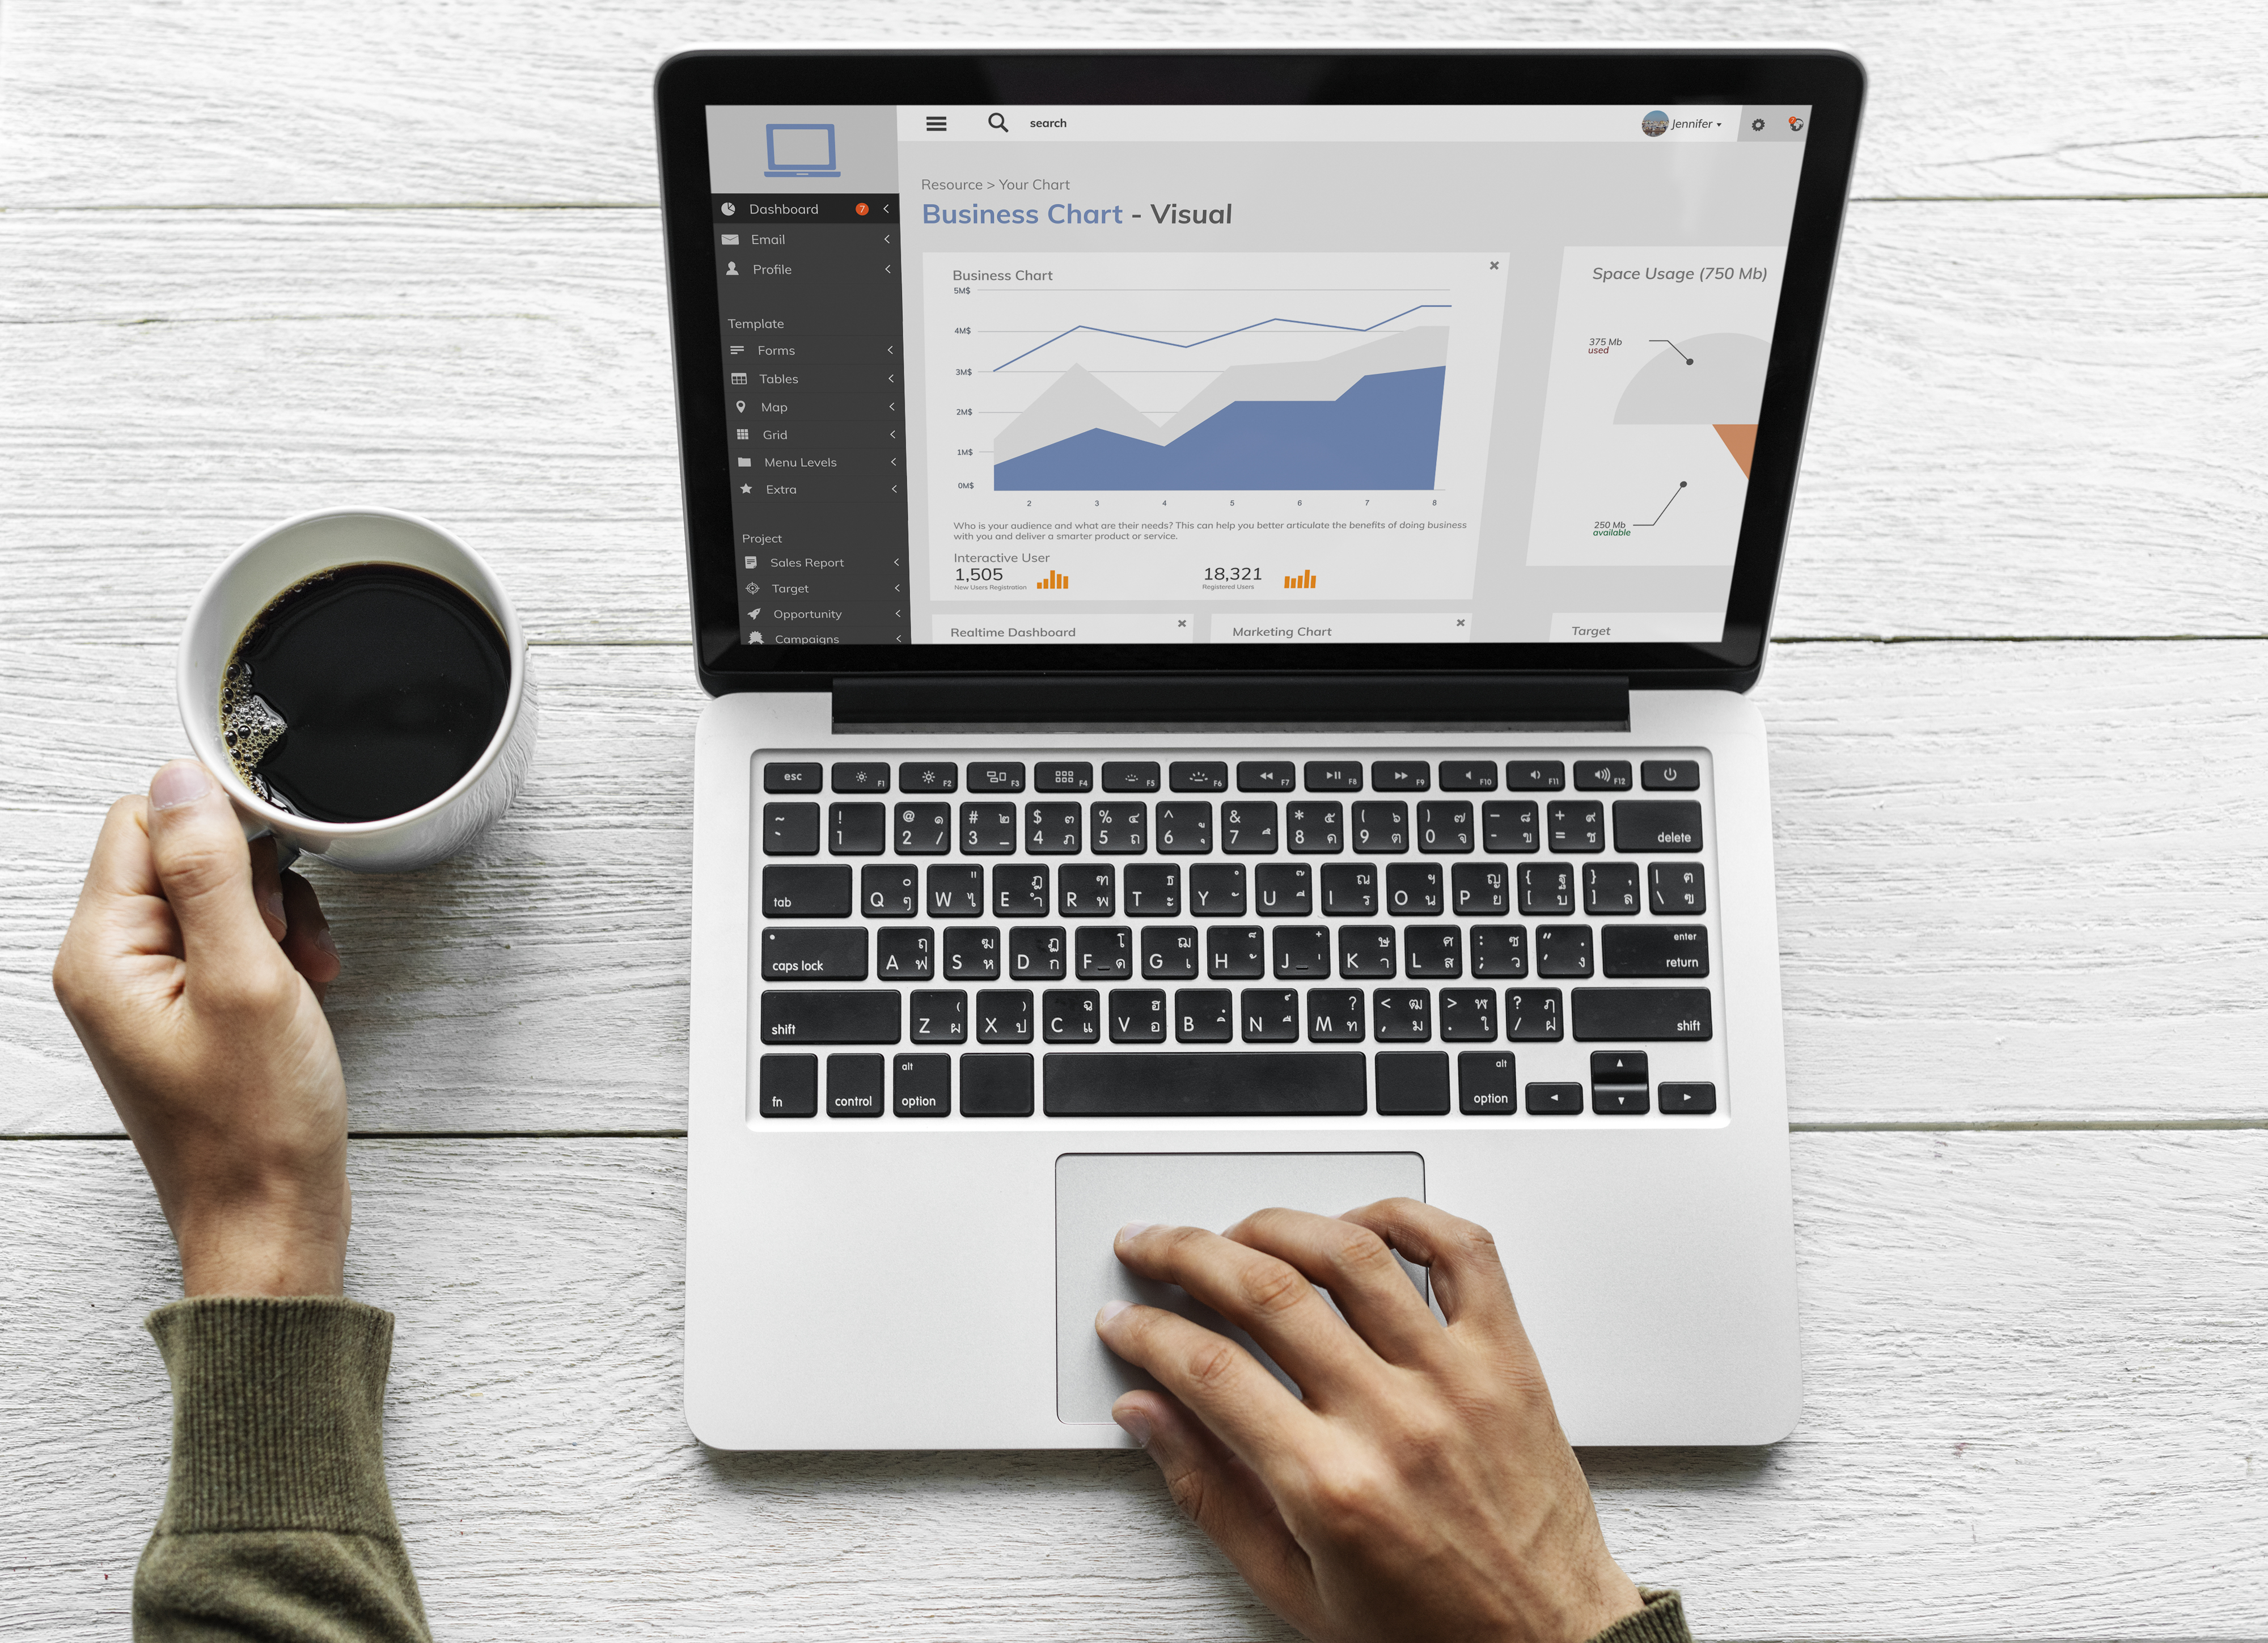
analysis, background, business, cafe, communication, computer, connection, copy space, device, digital, home, hot drink, important, internet, keyboard, laptop, lifestyle, management, marketing, network, notebook, objects, office, screen, social media, social network, technology, wireless, wooden table, work, work from home, workspace, product, space bar, brand